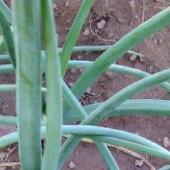
Crop: Onion
Condition: healthy-leaf